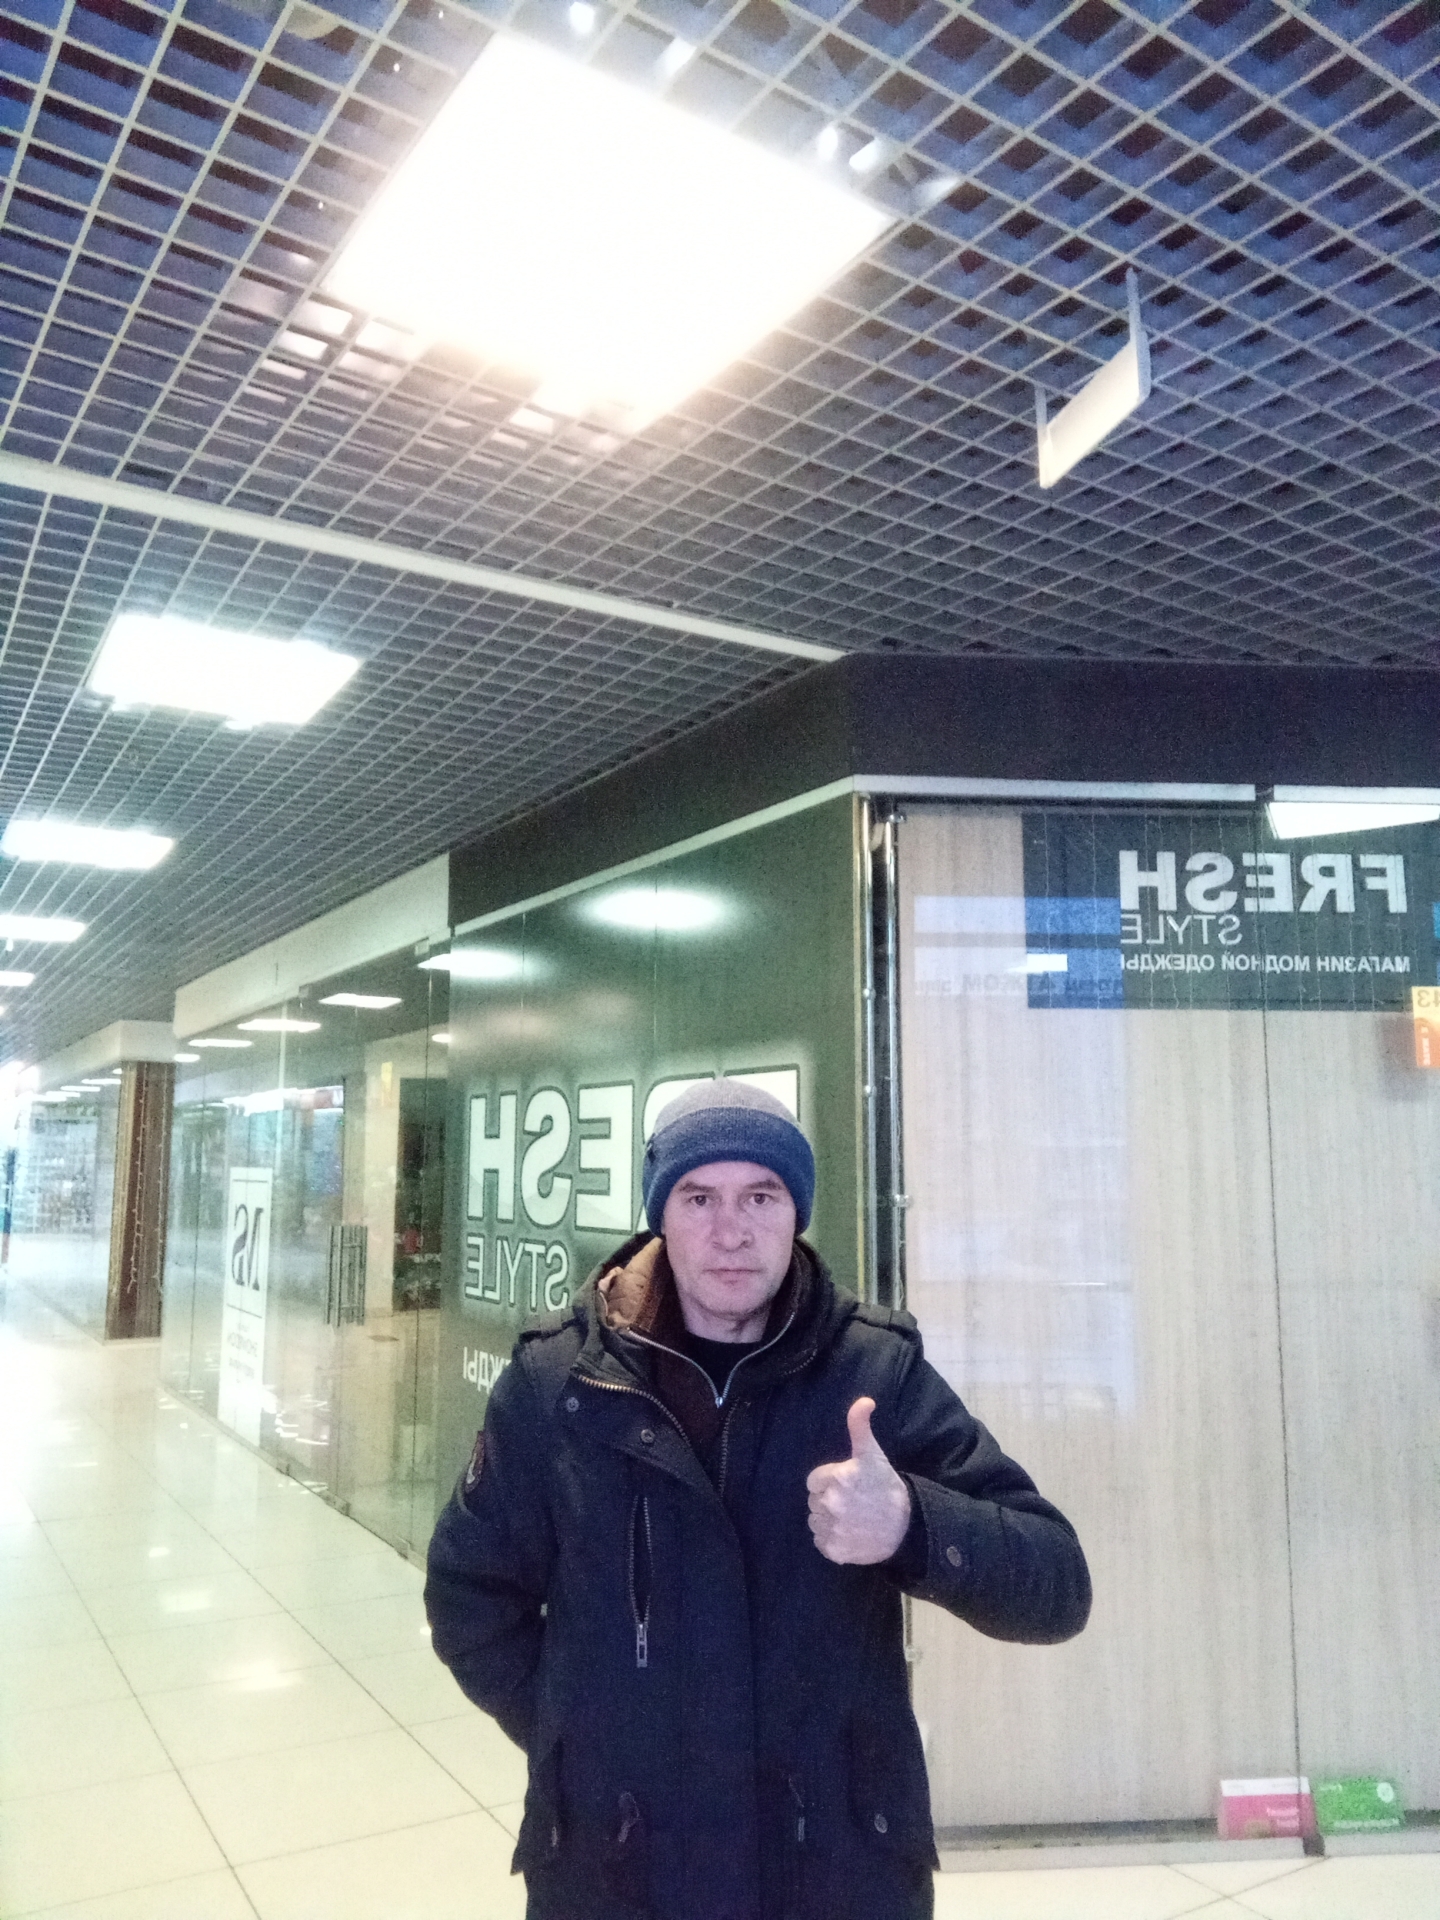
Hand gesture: like